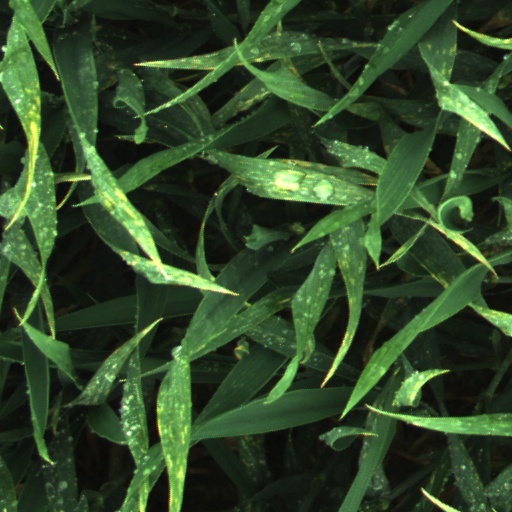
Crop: wheat